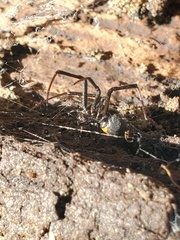
Species: Lactrodectus_hesperus